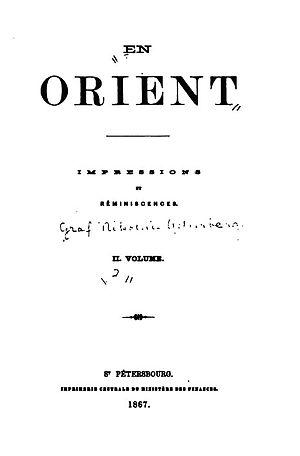
Le comte Nikolaï Vladimirovitch Adlerberg, né le 19 mai 1819 à Saint-Pétersbourg, décédé le 13 décembre 1892 à Munich, est un général d'infanterie et homme politique russe, qui fut conseiller d'État, gouverneur général de Simferopol, gouverneur de Tauride, gouverneur de Taganrog de 1853 à 1854, gouverneur général de Finlande 1866 à 1881.